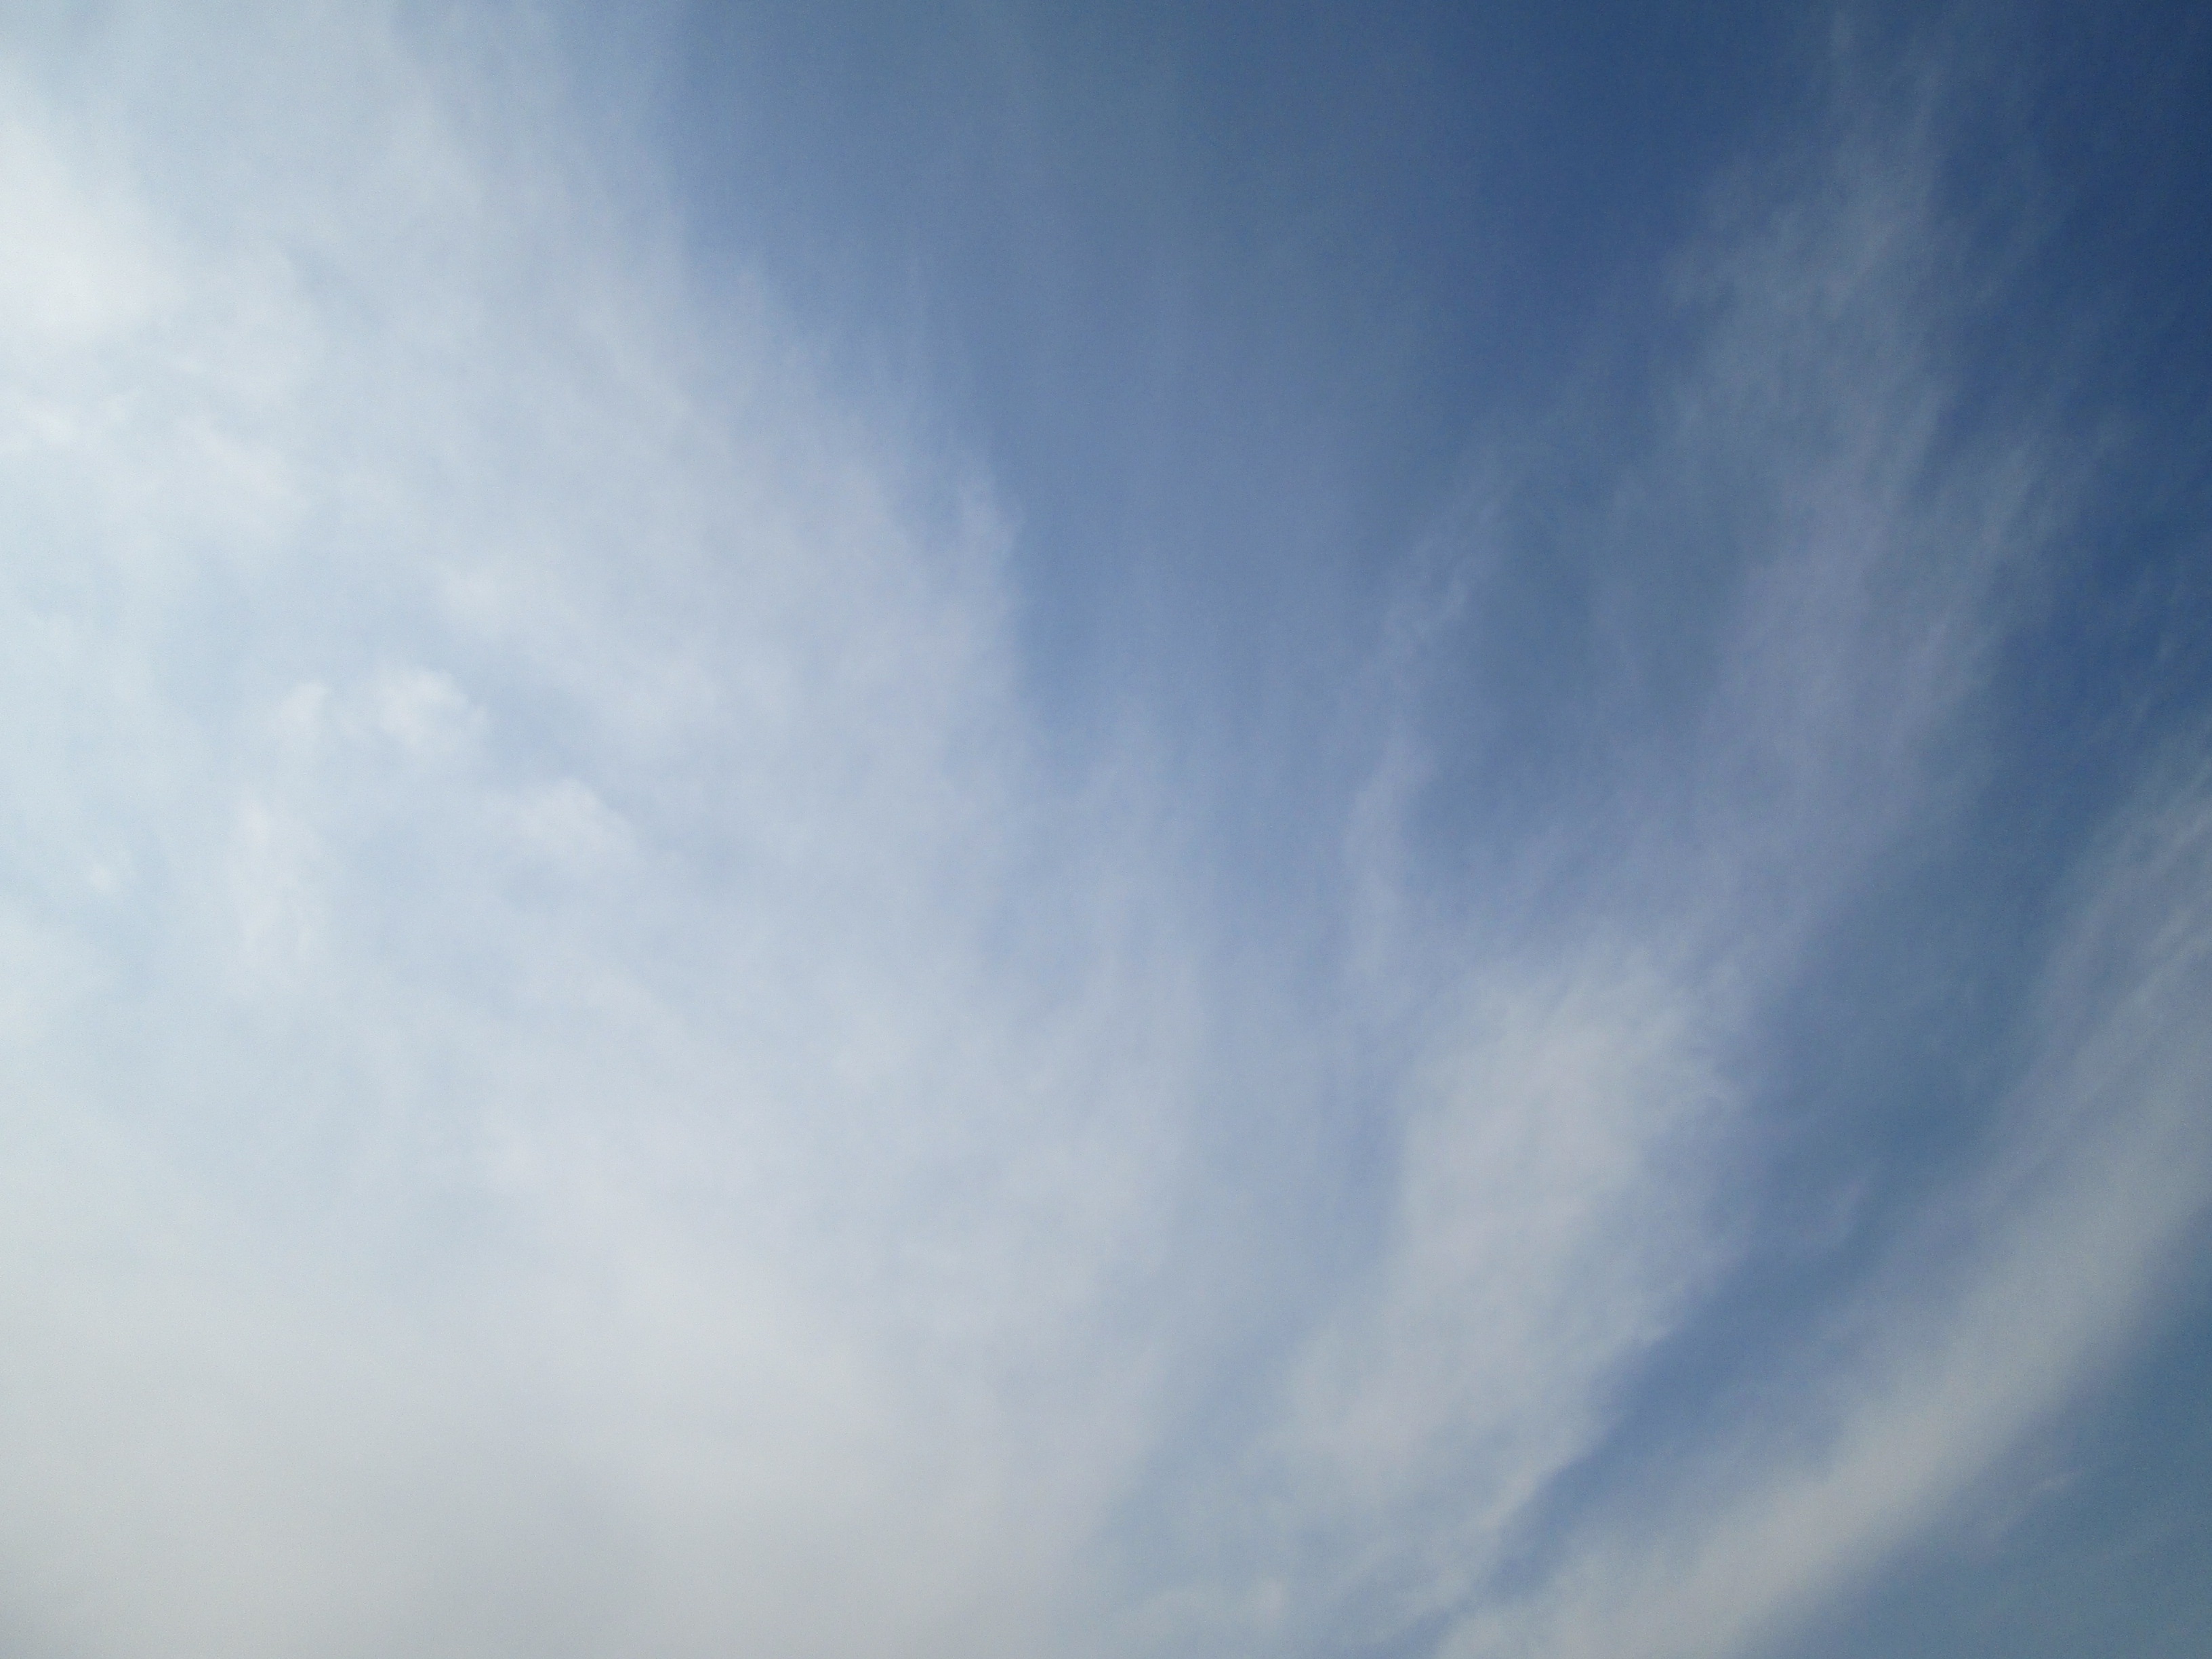
nature, cloud, sky, sunlight, atmosphere, smoke, daytime, spring, weather, cumulus, blue, clouds, day, meteorological phenomenon, atmosphere of earth